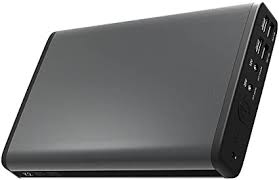
Waste category: battery